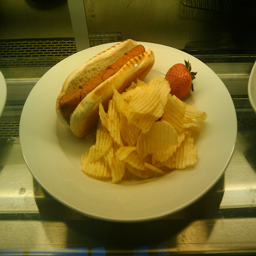
A plate with a hot dog, chips and a strawberry on it.
A plate with a hot dog, chips and a strawberry.
A white plate topped with a hot dog and chips.
Hot dog with potato chips and a single strawberry on a white plate
A dinner plate with a hot dog, potato chips, and a strawberry on it.